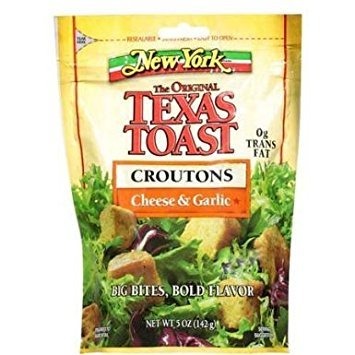
Item Name: New York, The Original Texas Toast, Cheese & Garlic Croutons, 5oz Bag (Pack of 3)
Bullet Point 1: New York
Bullet Point 2: The Original Texas Toast Croutons
Bullet Point 3: Cheese & Garlic
Bullet Point 4: 5oz Bag
Bullet Point 5: Pack of 3
Product Description: New York, The Original Texas Toast, Cheese & Garlic Croutons, 5oz Bag (Pack of 3)
Value: 15.0
Unit: Ounce

Price: 1.88